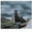
Label: otter